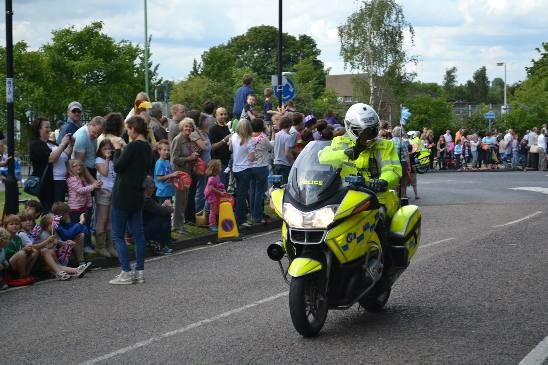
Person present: Yes